Ernest C. Fiebelkorn

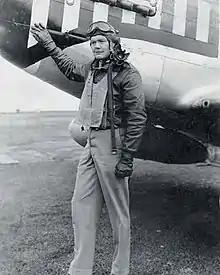
Fiebelkorn with his P-51D 'June Nite'

After completing P-38 Lightning training, he was assigned to the 79th and then the 77th Fighter Squadron of the 20th Fighter Group in the European Theater of Operations, in January 1944. Flying missions from RAF Kings Cliffe, he was promoted to first lieutenant in May 1944. He was credited with a shared aerial victory of a Focke-Wulf Fw 190 over Reims, France on July 14, 1944.